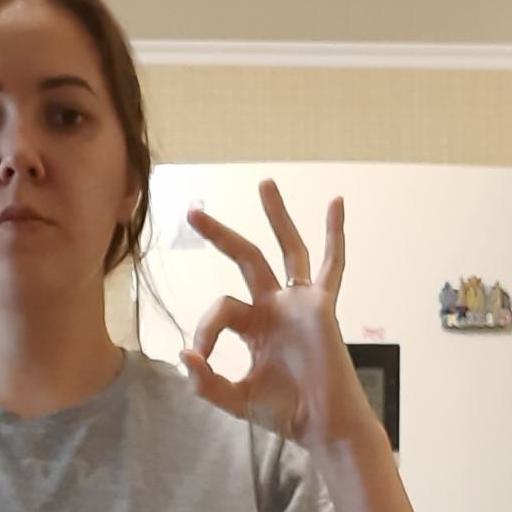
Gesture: ok